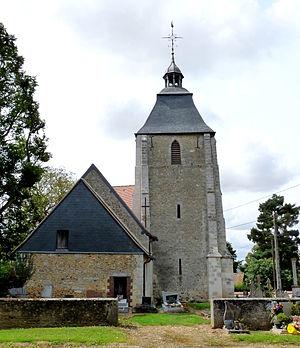
Église Notre-Dame de Bretagnolles
Bretagnolles est une commune française située dans le département de l'Eure, en région Normandie.
L'église Notre-Dame est une église catholique située à Bretagnolles en France.
Cet article recense une partie des monuments historiques de l'Eure, en France.